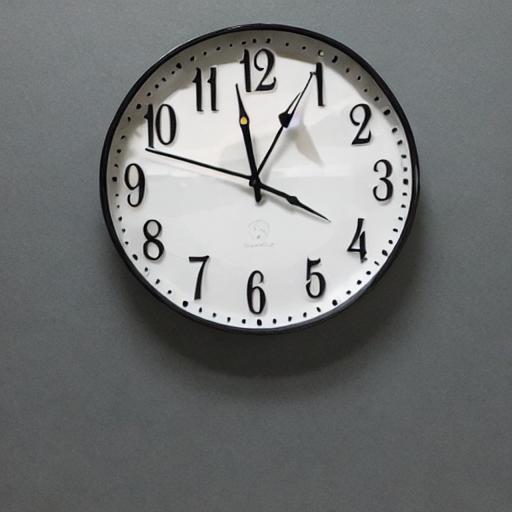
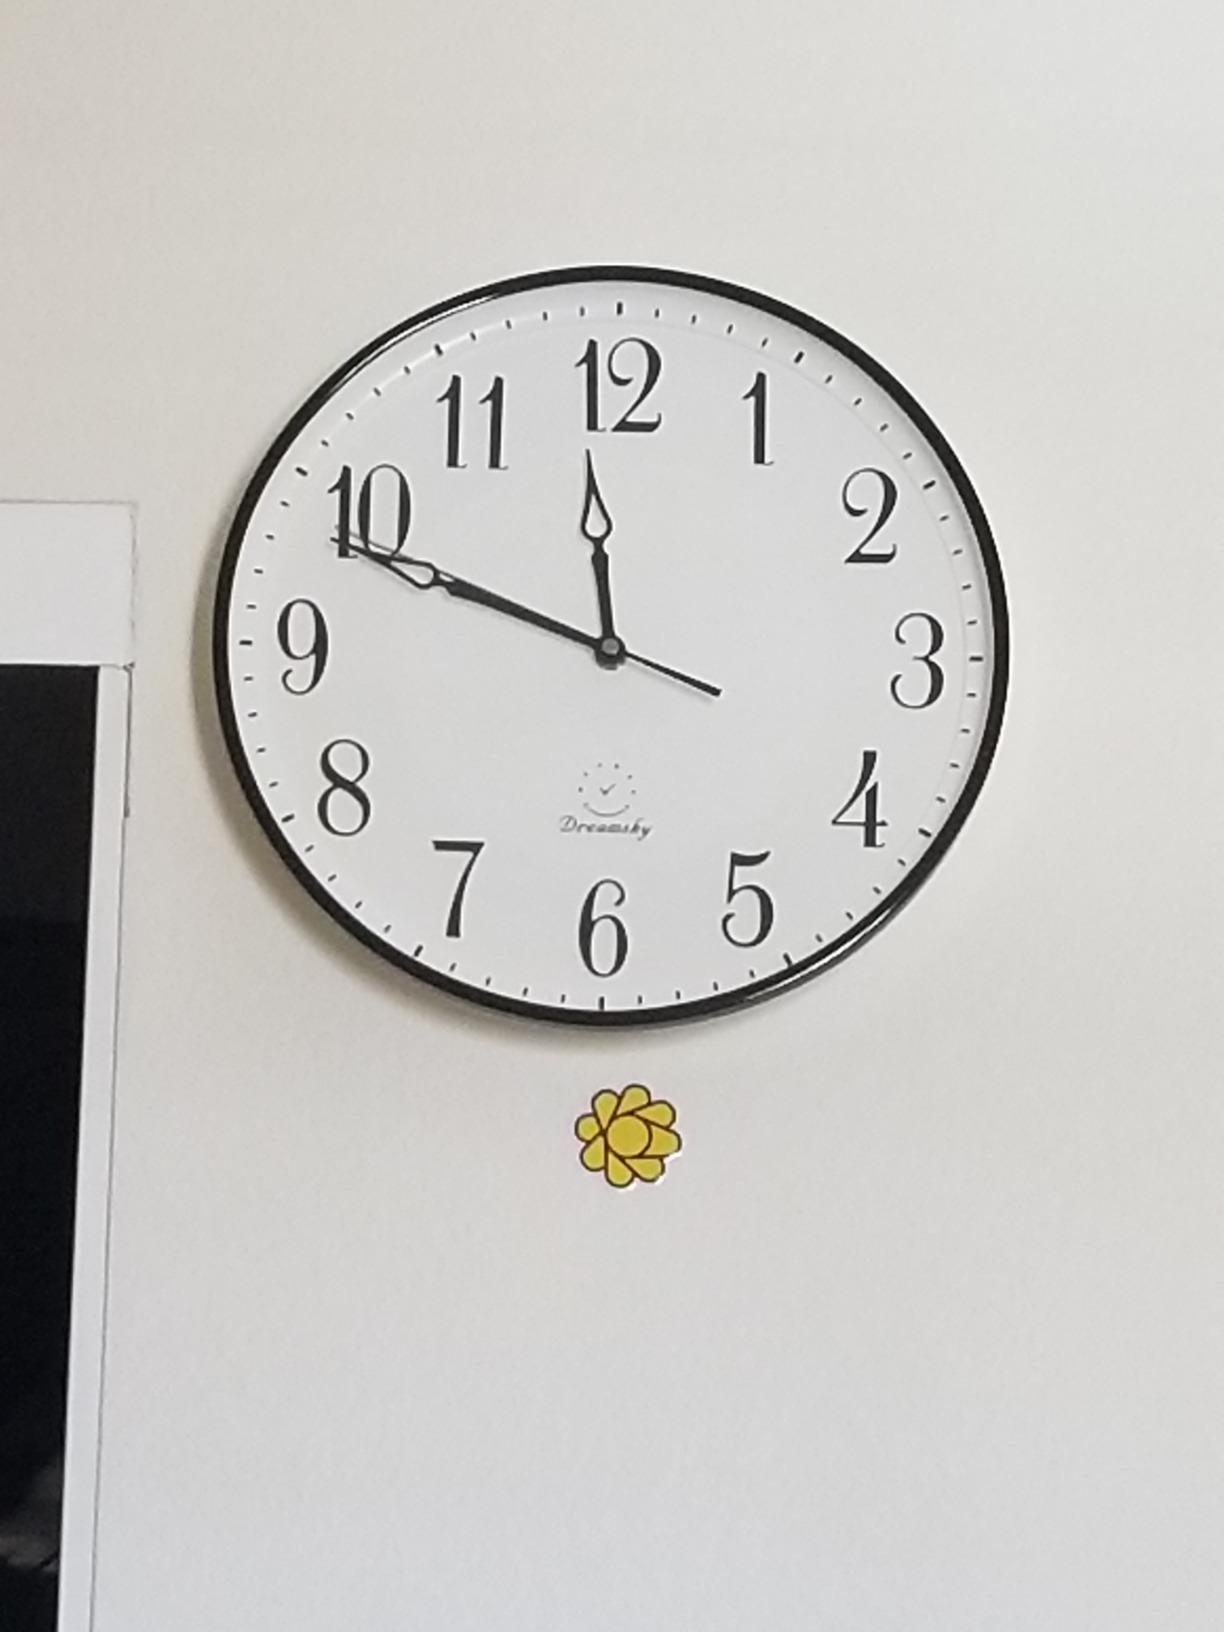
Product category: clock
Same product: no